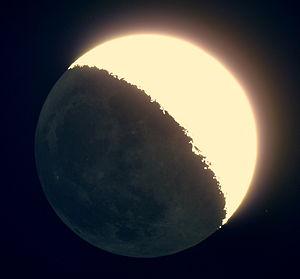
Le limbe lunaire est le bord de la surface visible de la Lune vue de la Terre. La libration de la Lune, avec sa surface irrégulière, entraîne de petites modifications de son profil, ce qui complique le calcul précis des temps et des durées d'éclipse. Cependant, les données issues de la cartographie de la surface lunaire permettent aux astronomes de prévoir le profil lunaire à un moment donné avec un degré de certitude élevé. L'irrégularité du limbe lunaire est la cause des grains de Baily, qui sont des rayons de soleil collimatés qui traversent certains endroits et d'autres pas pendant une éclipse solaire.